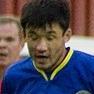
Age: 26